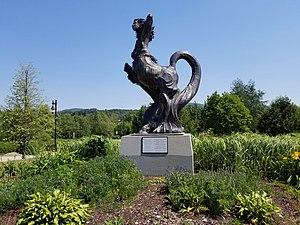
Monument érigé le 8 août 2010 au parc municipal de la ville de Clermont (Charlevoix) et conçu par l'artiste Léonce Émond. Alexis Lapointe (1860-1924) de Clermont (QC) était réputé pour être un des plus grands coureurs de son époque.
Clermont est une ville située dans la MRC de Charlevoix-Est dans la région administrative de la Capitale-Nationale, au Québec, au Canada.
Alexis Lapointe, dit Alexis le Trotteur est un athlète québécois amateur du début du XXᵉ siècle. Il est devenu un personnage du folklore québécois.